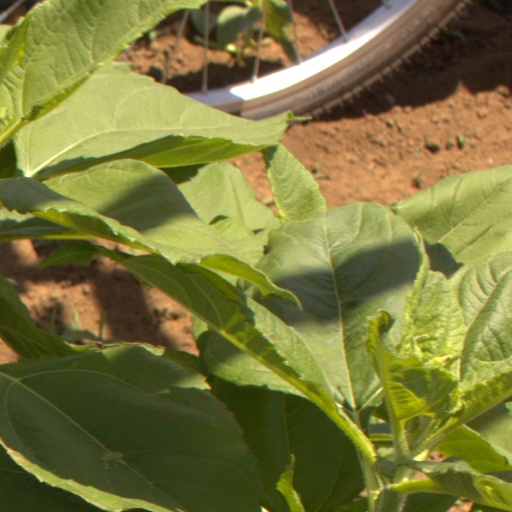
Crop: Jerusalem artichoke